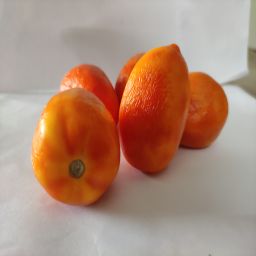
Crop: Tomato
Quality: Ripe